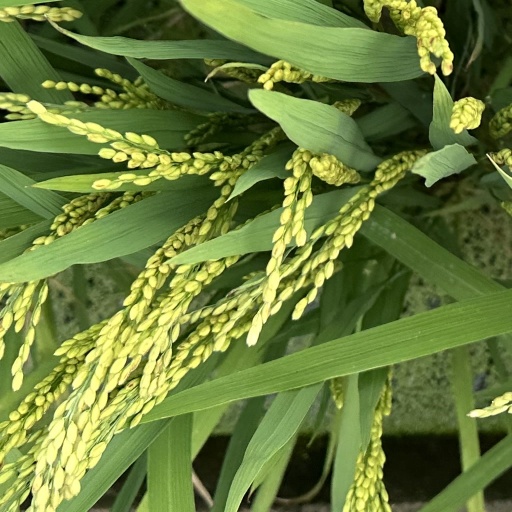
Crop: rice